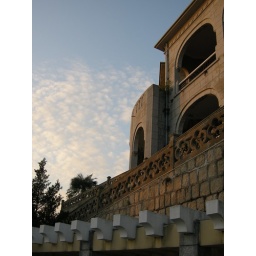
Patchy cloud in blue sky